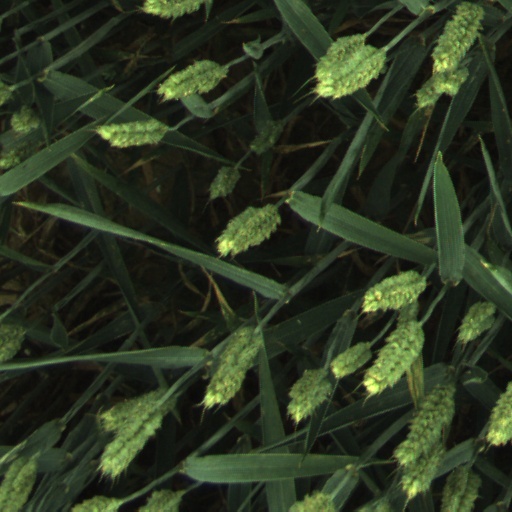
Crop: wheat